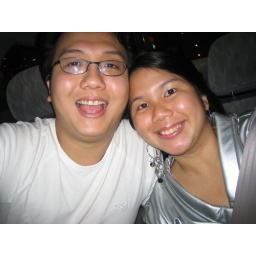
in the car on the way home